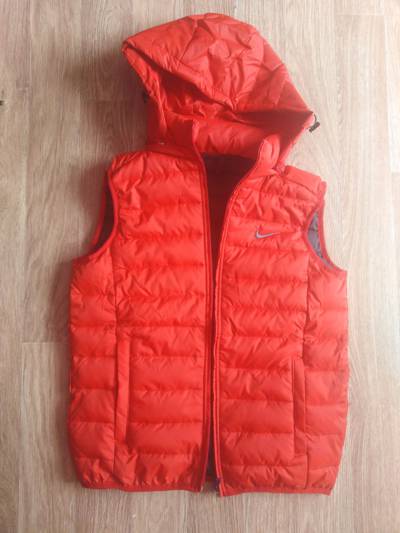
Waste category: clothes